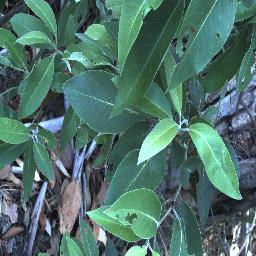
Label: negative